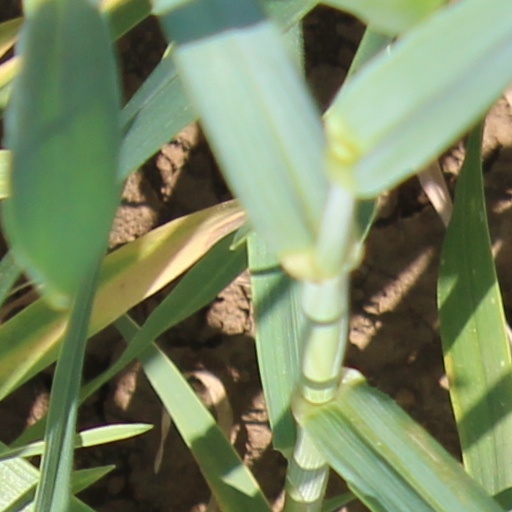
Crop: wheat